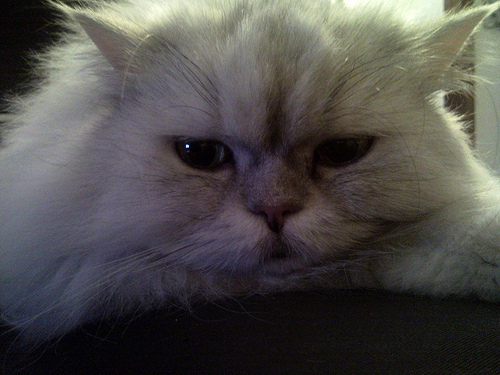
Animal: cat
Breed: Persian